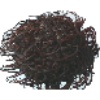
Label: Rambutan 1